Brussey

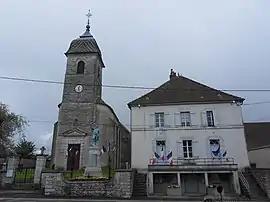
The town hall in Brussey

Brussey is a commune in the Haute-Saône department in the region of Bourgogne-Franche-Comté in eastern France.